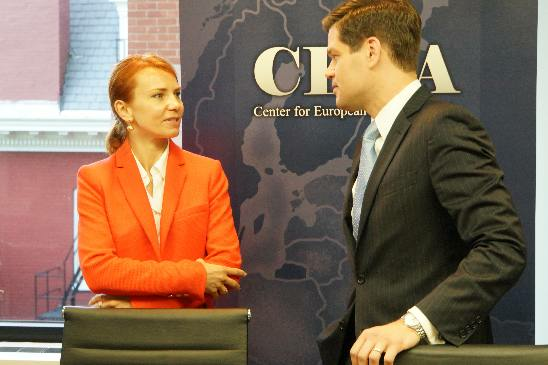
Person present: Yes